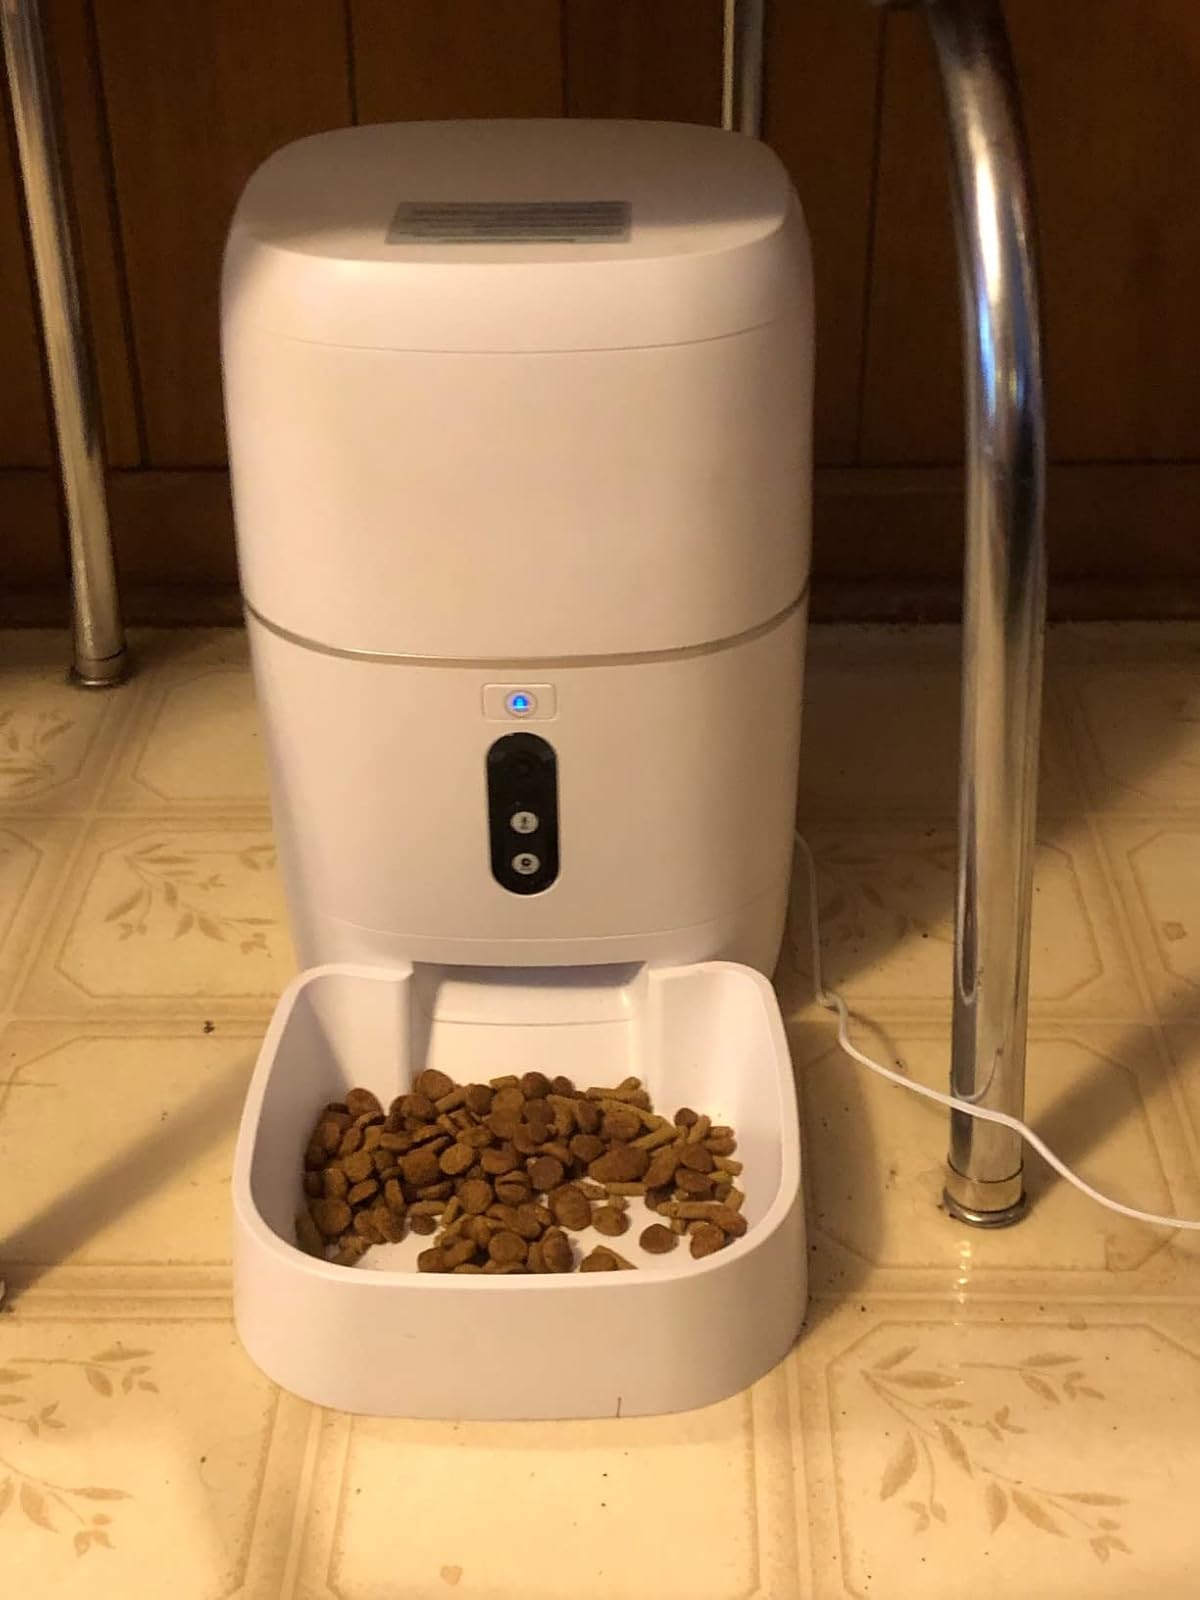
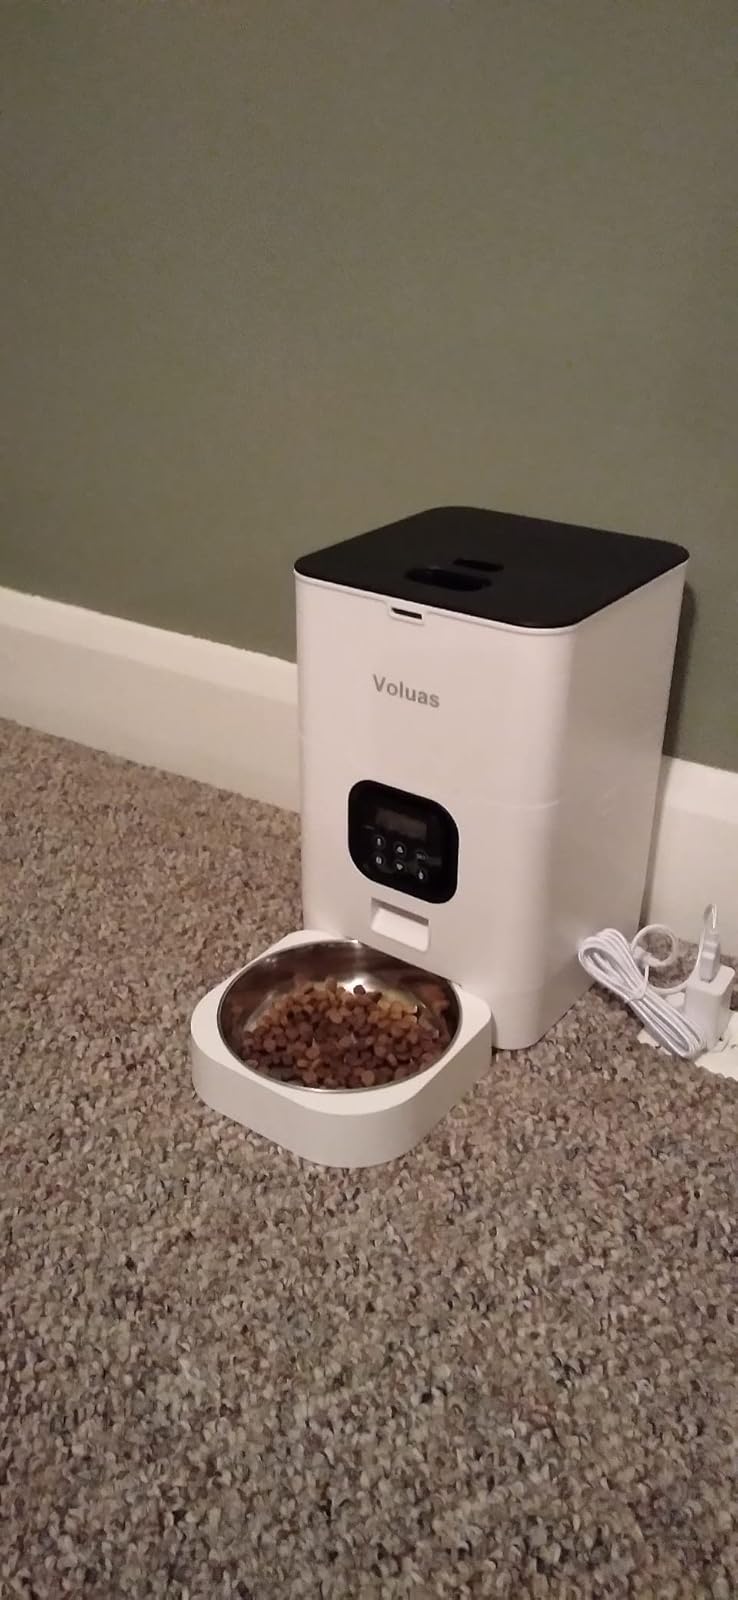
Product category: items_feeder
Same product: no